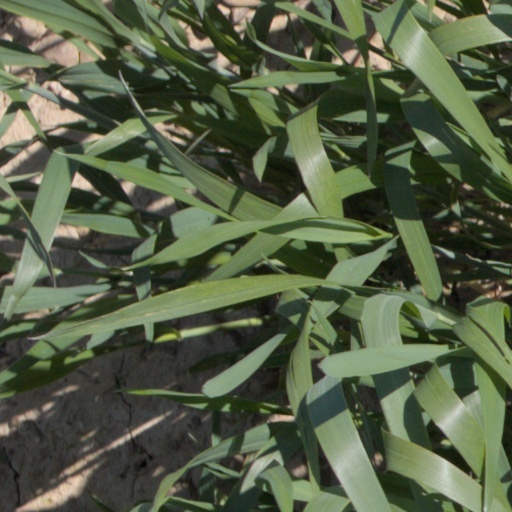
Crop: wheat